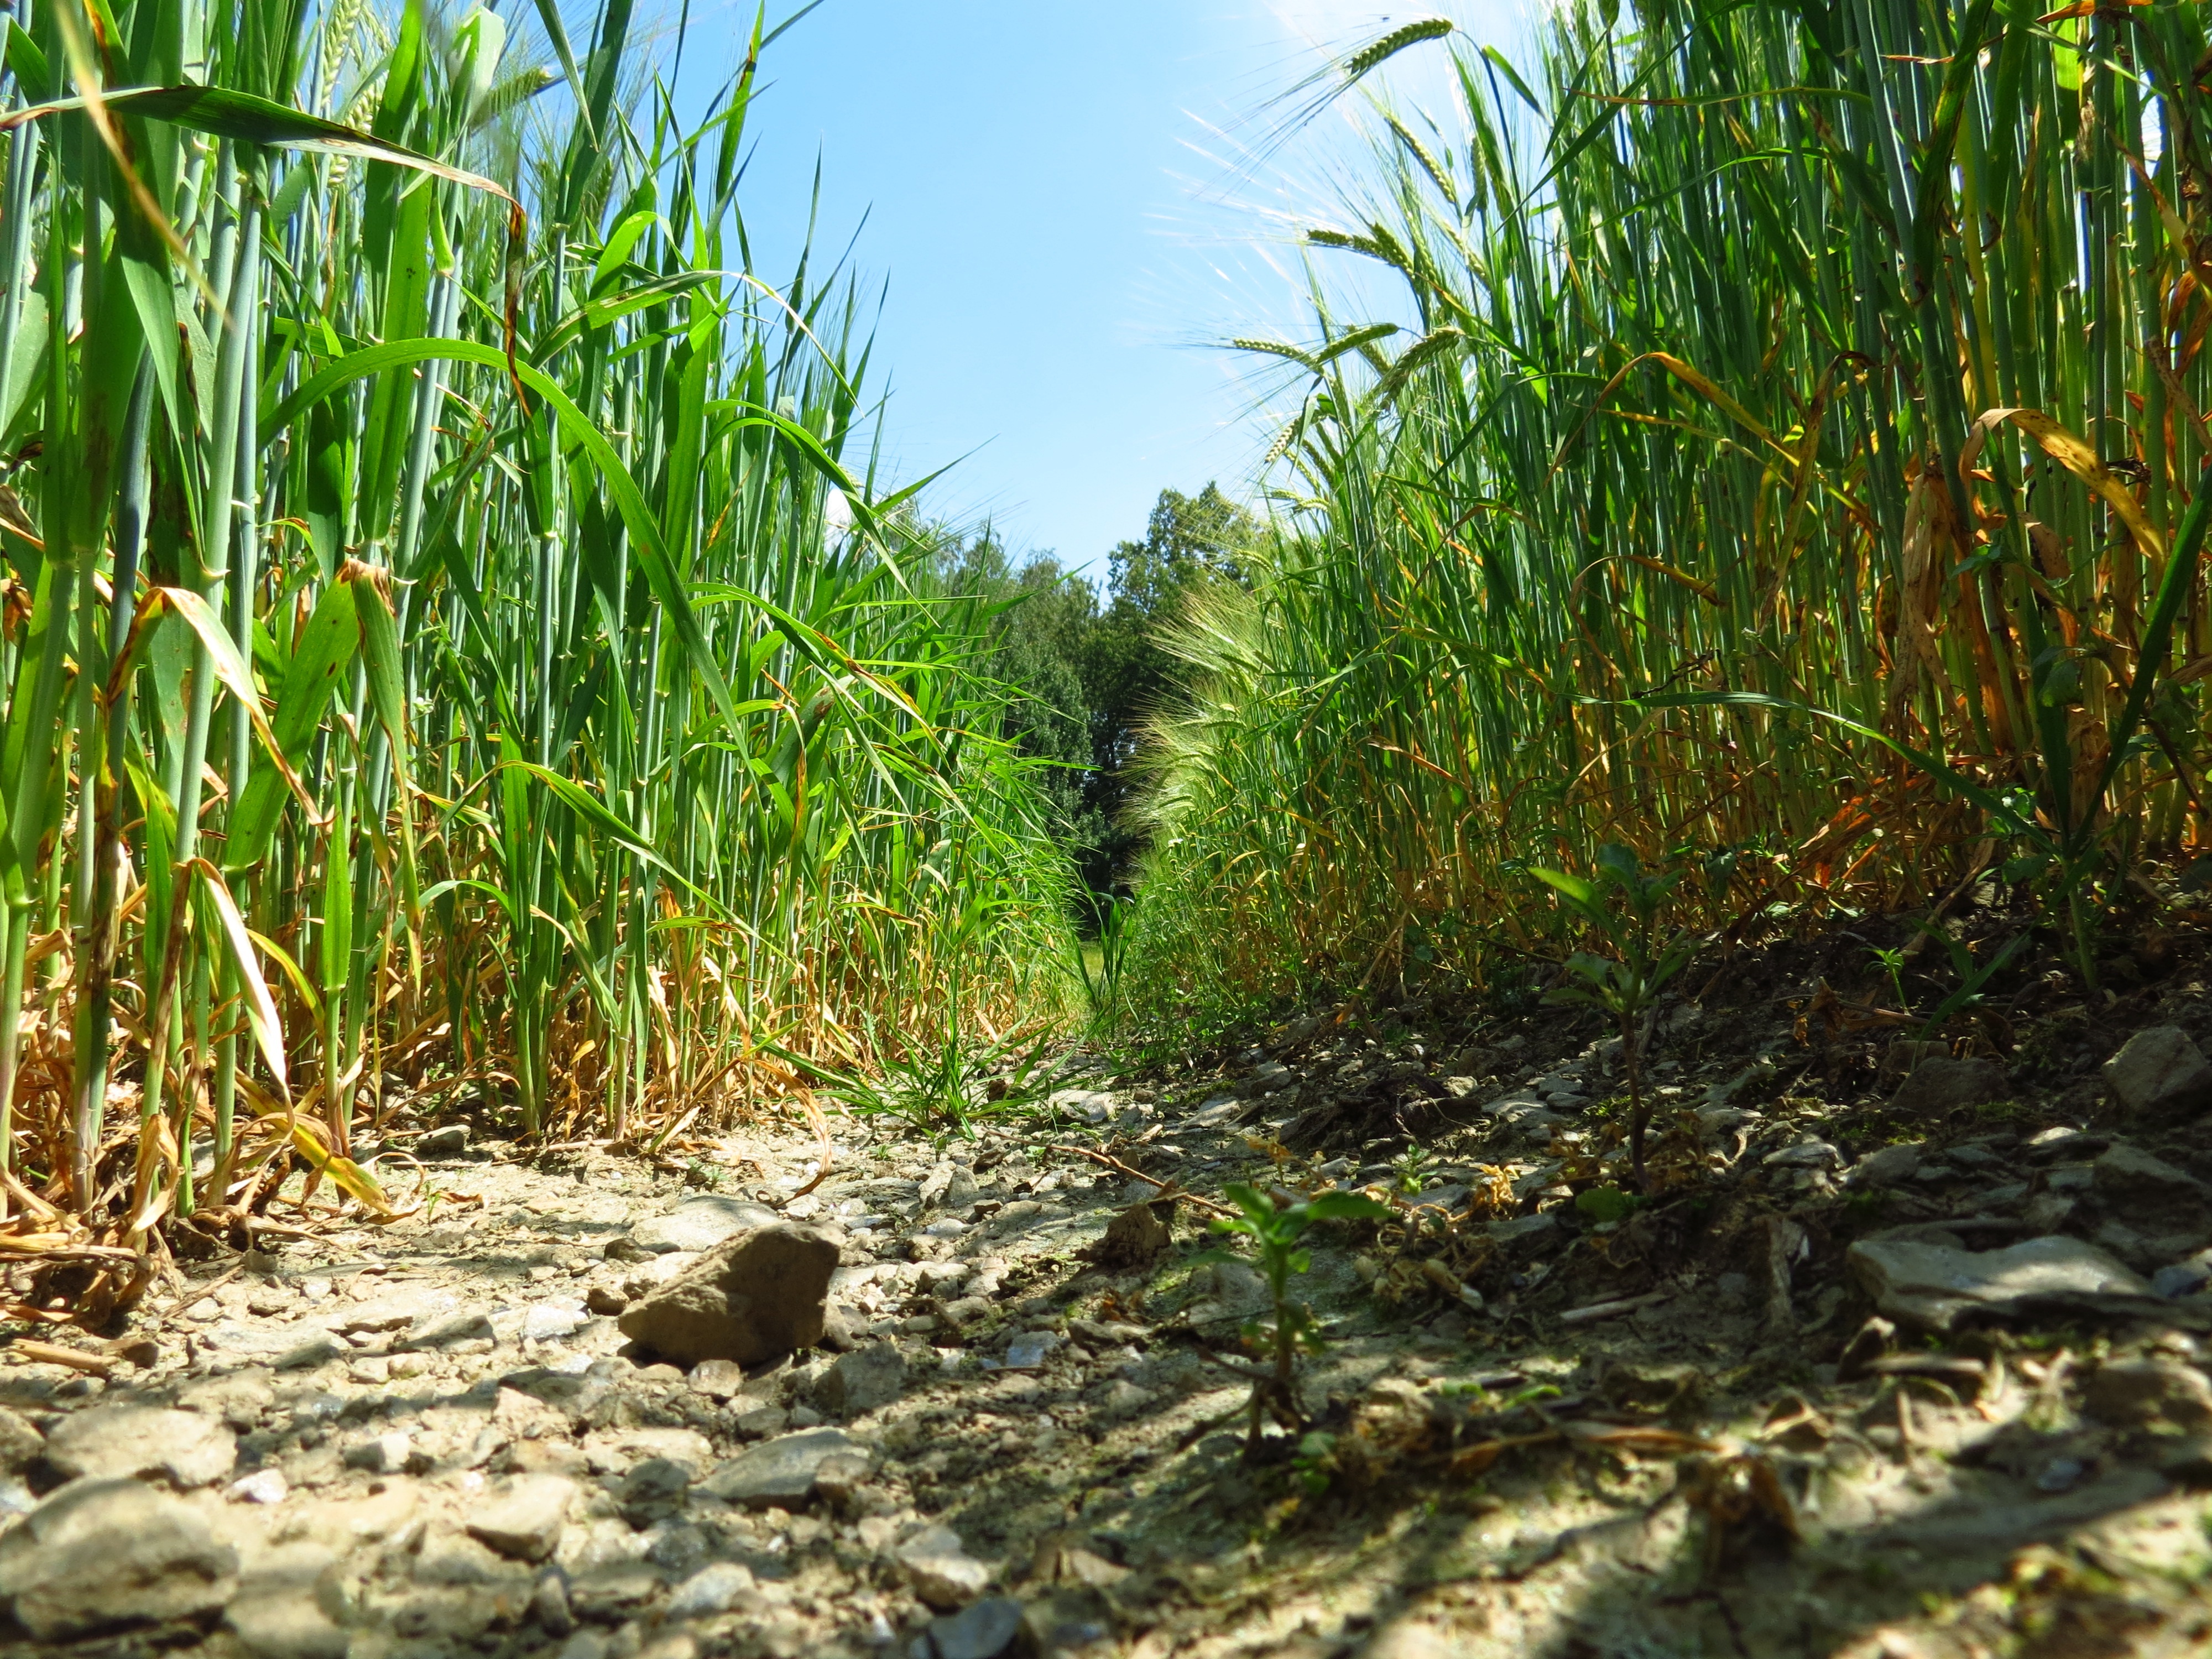
grass, swamp, field, wheat, flower, wildlife, jungle, crop, soil, botany, agriculture, garden, flora, wheat field, vegetation, rainforest, wetland, plantation, habitat, ecosystem, natural environment, grass family, arecales